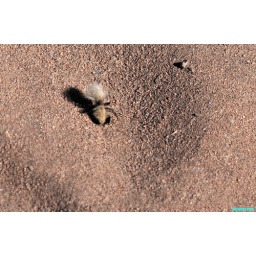
a strange looking furry bug i saw in the sand dunes...no idea what the heck it is!